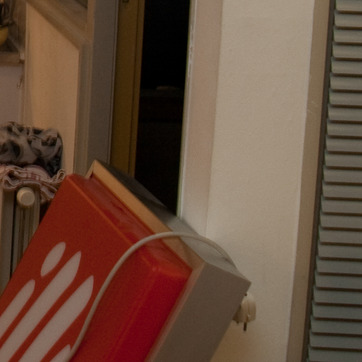
Material: painted